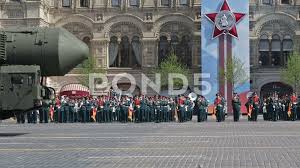
Label: Air Defense